The Slater Field Guide to Australian Birds

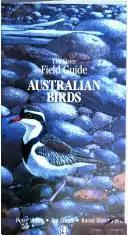
Cover of first (1986) edition

The Slater Field Guide to Australian Birds is one of the main national bird field guides used by Australian birders.